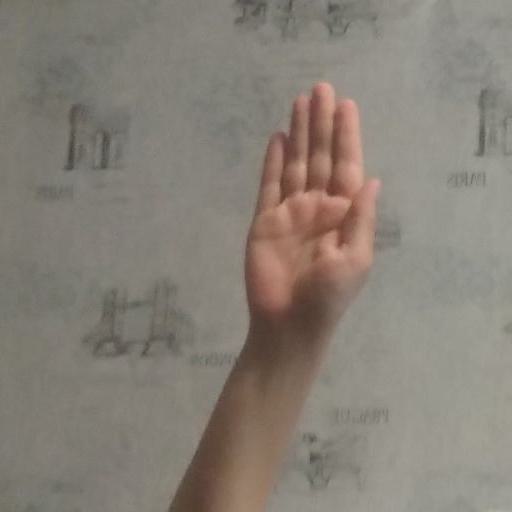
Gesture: stop